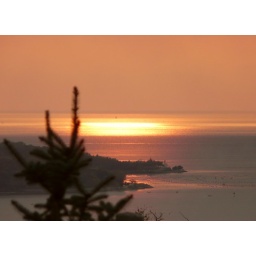
Oh the sea! The sun! In November, the sea isA lake of red fire.(haiku by SiRiChandra)